Timeline of United States discoveries

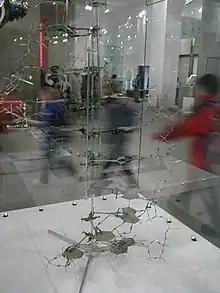
Watson-Crick DNA model of 1953, was reconstructed largely from its original pieces in 1973 and donated to the Science Museum in London.

Golden Delicious is a large, yellow skinned cultivar of apple and very sweet to the taste. The original Golden Delicious tree is thought to have been discovered by Anderson Mullins on a hill near Porter Creek in Clay County, West Virginia. The Stark Brothers Nursery soon purchased the tree which spawned a leading cultivar in the United States and abroad. The Golden Delicious is the state fruit of West Virginia.